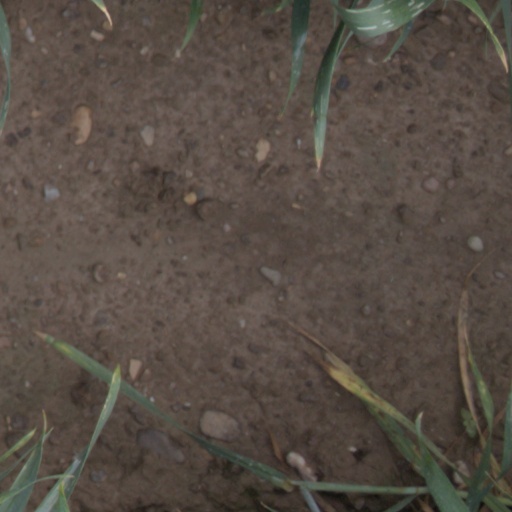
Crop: wheat